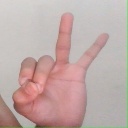
अक्षर: ण